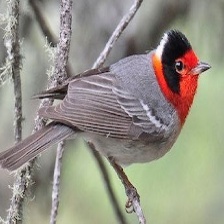
Species: RED FACED WARBLER
Scientific name: CARDELLINA RUBRIFRONS